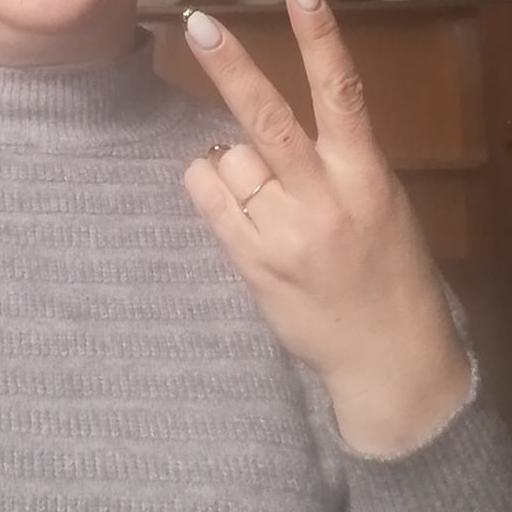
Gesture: peace_inverted